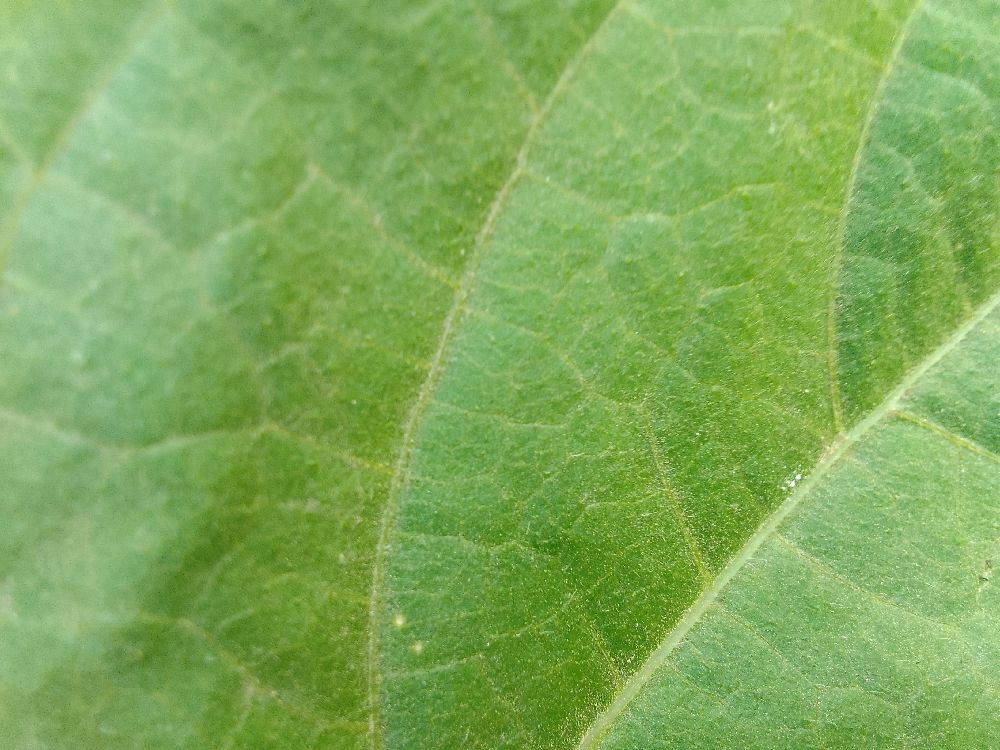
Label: healthy